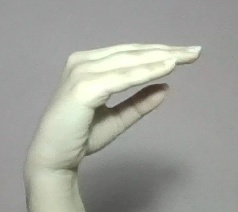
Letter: jeem